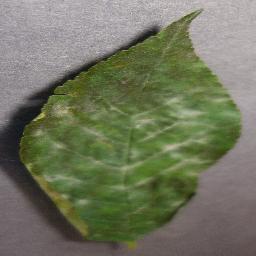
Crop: cherry
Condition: (including_sour)_powdery_mildew